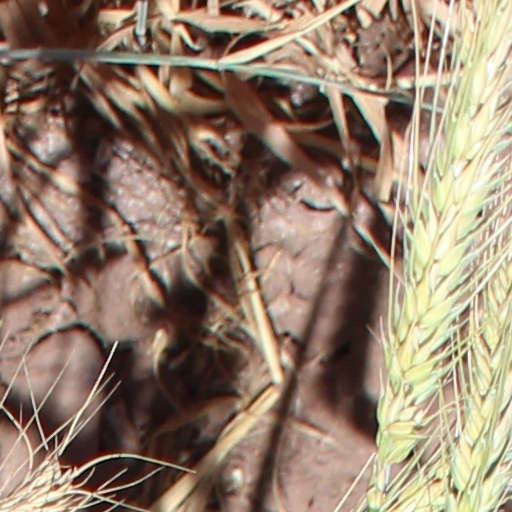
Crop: wheat